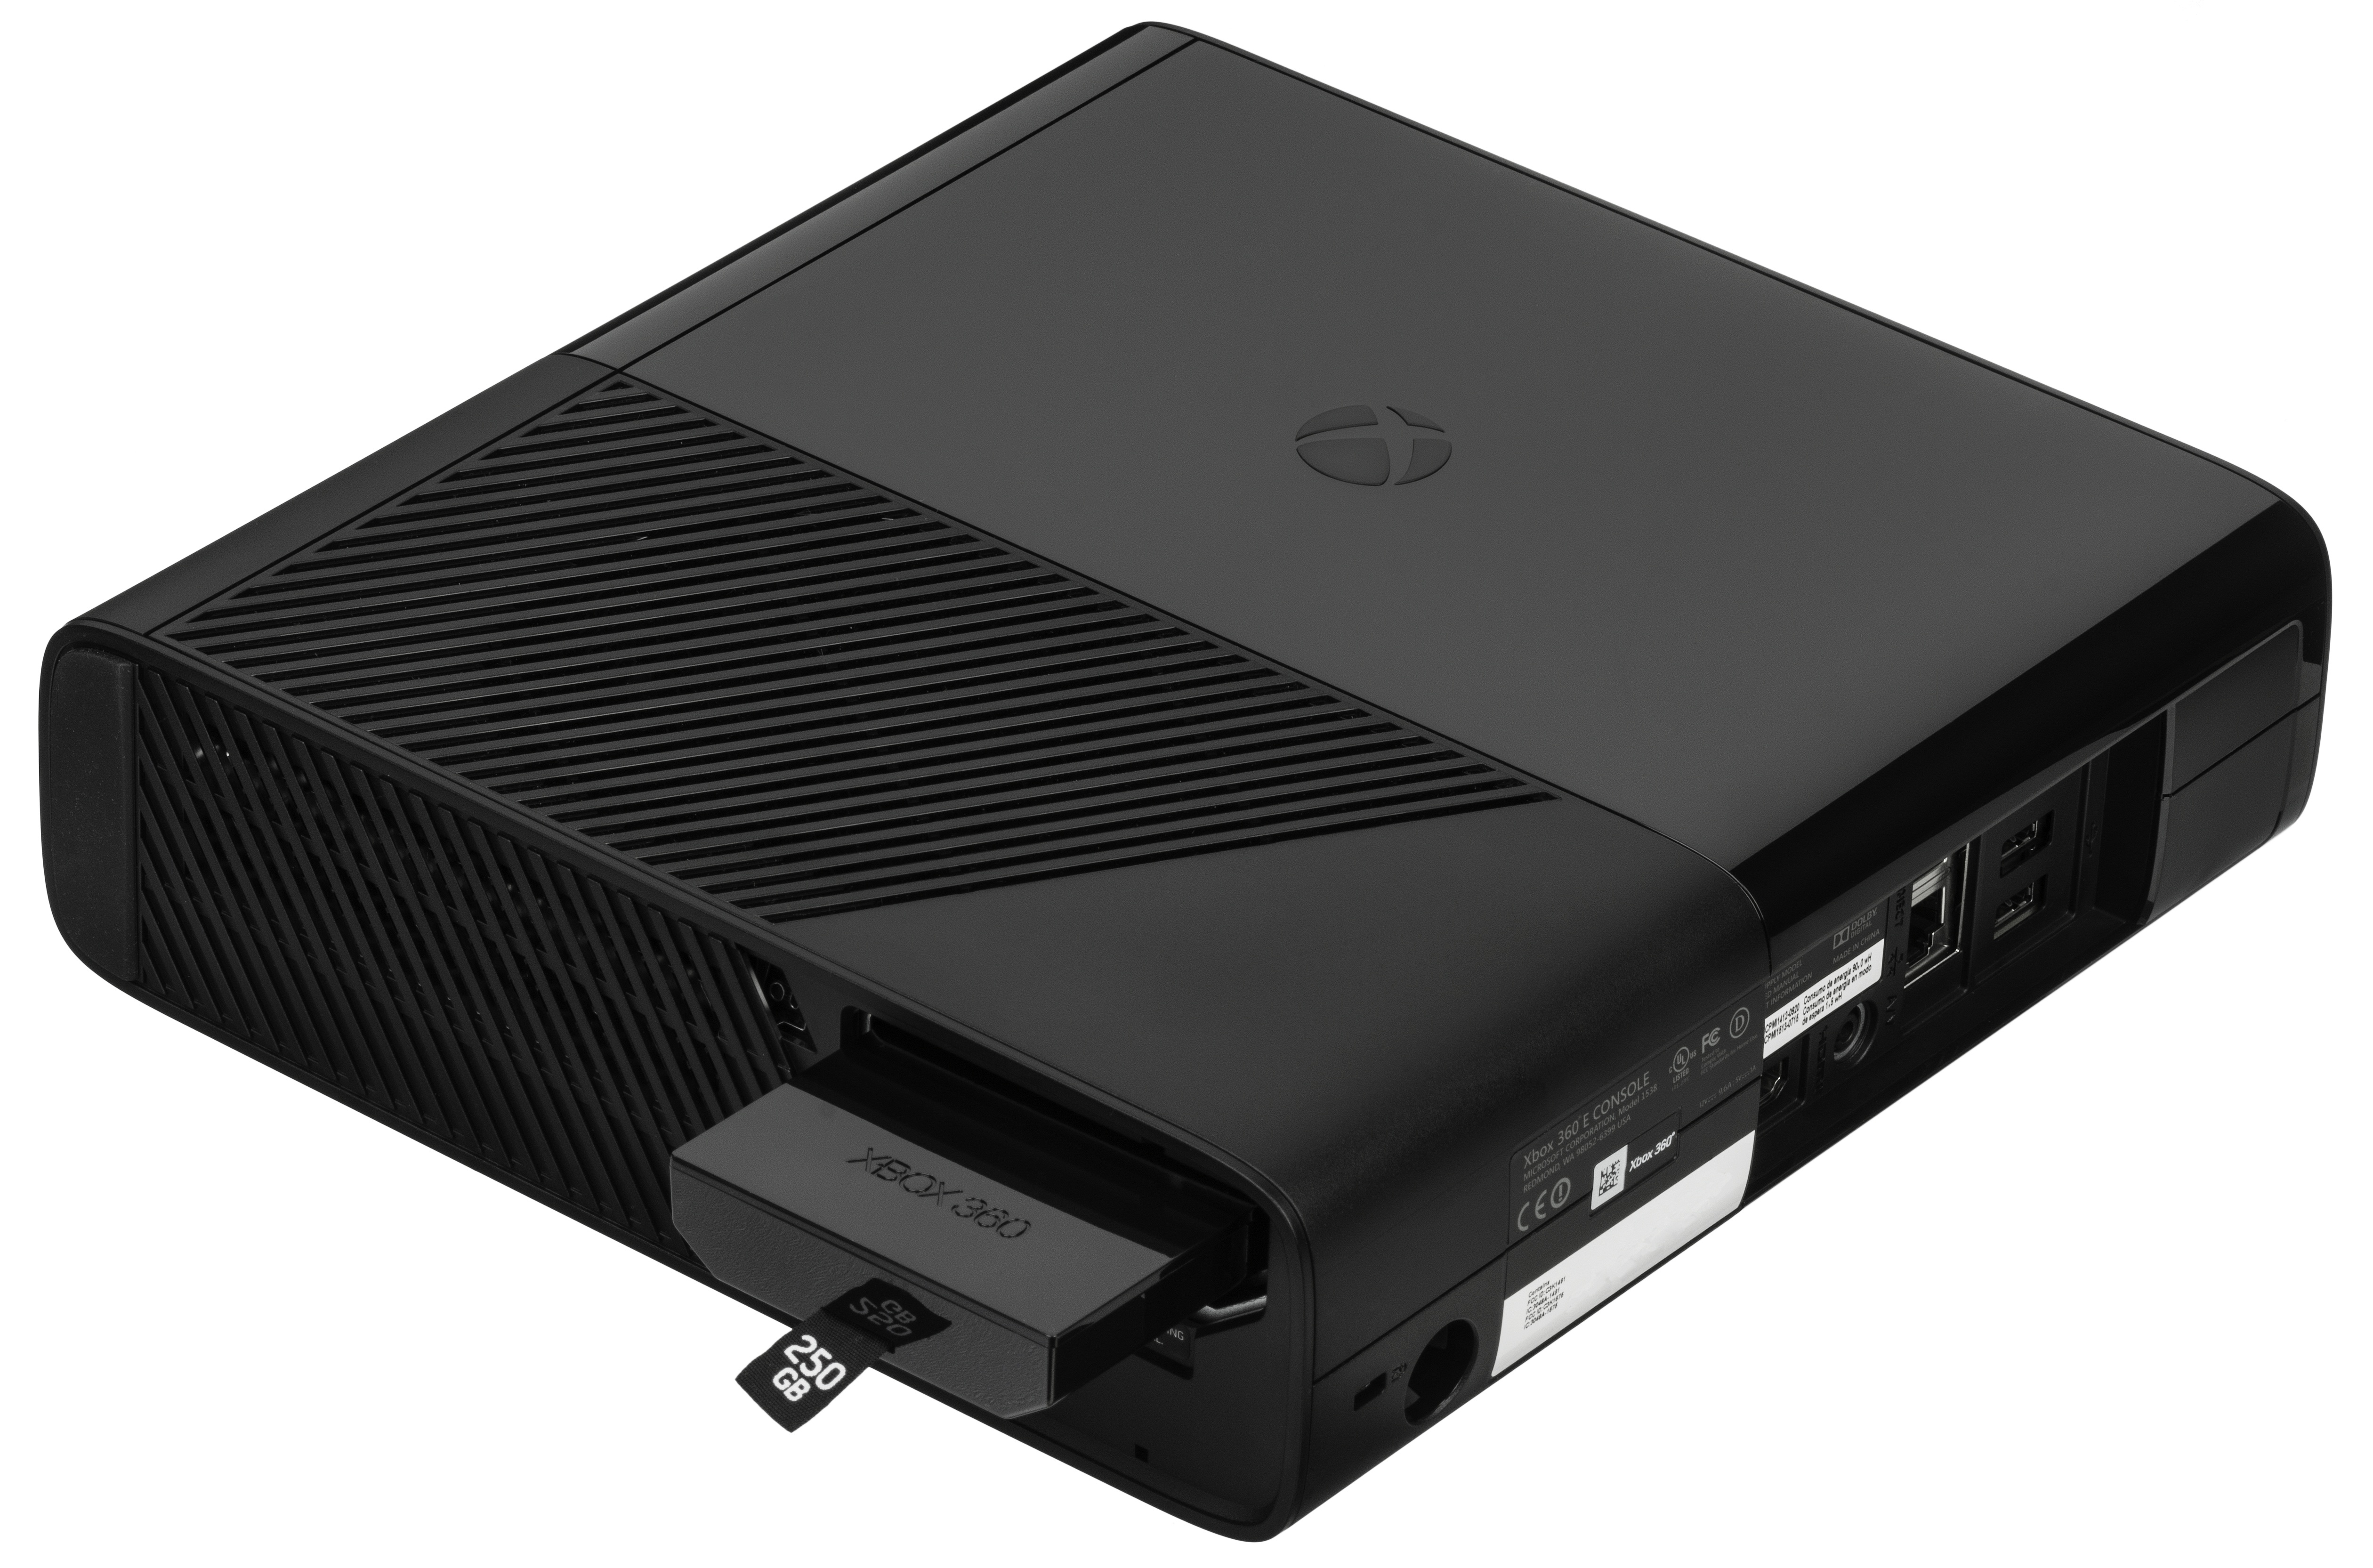
technology, video game, play, equipment, flash, fun, electronics, projector, multimedia, enjoy, accessory, xbox 360 e, external hard drive of xbox, 4 gb of memory, or hard drive 250gb, sata disk portable, standard size, 4gb of onboard memory, gold 250gb hard drive, electronic device, electronics accessory, video projector, ac adapter